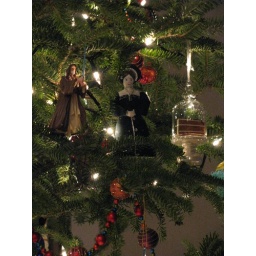
Every tree needs Obi Wan, Anne Boelyn and cake under glass! :D I love our ornaments.